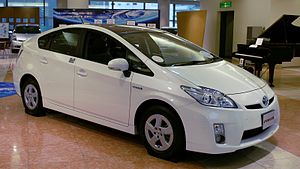
Toyota Prius
Den tredje generation af Prius, modelnummer ZVW30. Produceret fra september 2009 og frem.
Toyota Prius er en stor mellemklasse hybridbil der fremstilles af Toyota. Bilen har en elmotor, en benzinmotor og en generator, som er sammenkoblet via. et planetgear og en CVT-transmission. Den har et batteri af typen Nikkel-metalhydrid-akkumulator som oplades med generatoren, som drives af benzinmotoren, eller gennem at elmotoren udnyttes som generator ved bremsning.